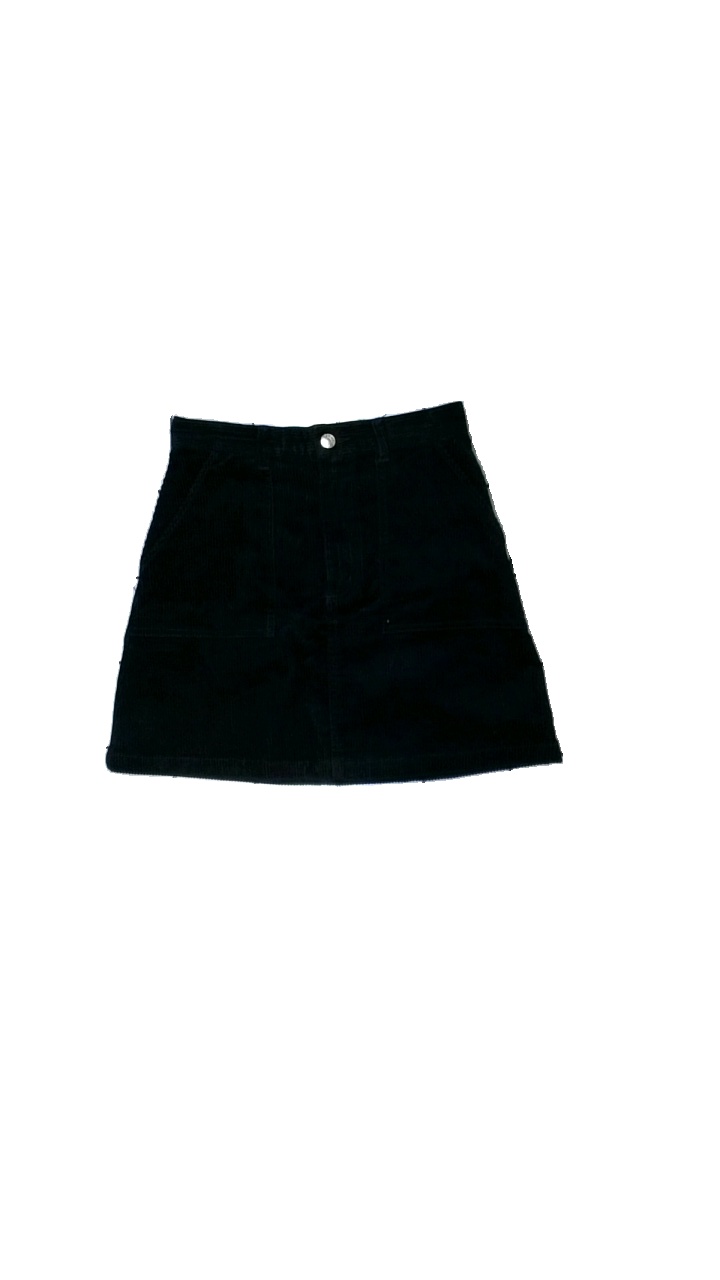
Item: Skirt (Ladies)
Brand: Monki
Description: svart kjol
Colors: Black
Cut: Regular
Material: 100% cotton
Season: All
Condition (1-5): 5
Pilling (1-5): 5
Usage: Reuse
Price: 50-100